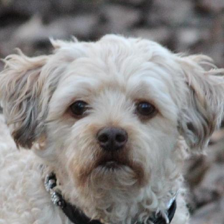
Label: animals